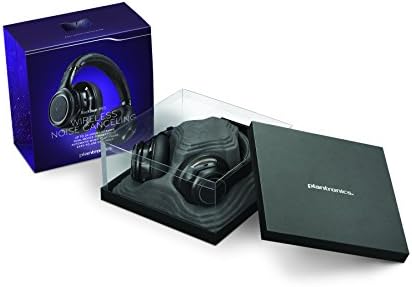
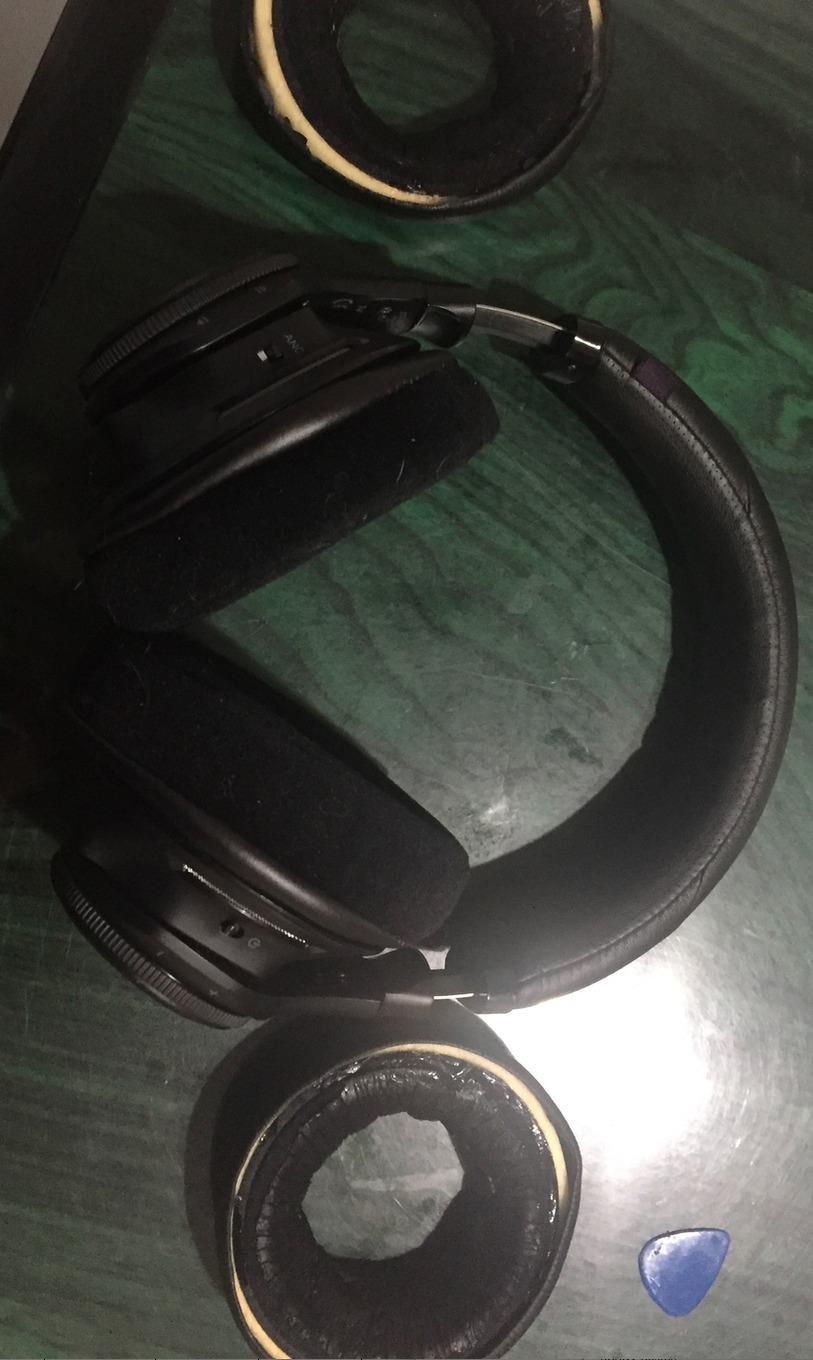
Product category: headphones
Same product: yes